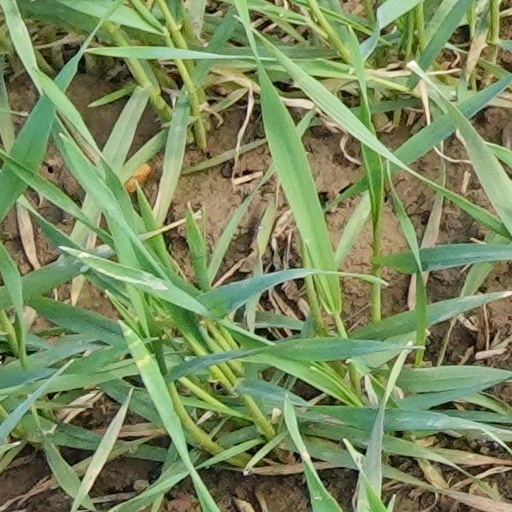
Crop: wheat